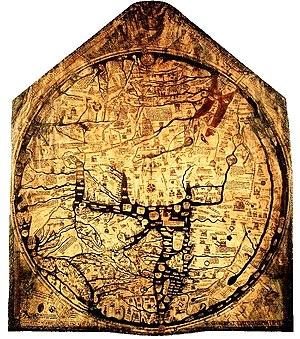
Cet article présente les cartes anciennes du monde ou anciennes mappa mundi, de l'Antiquité à la fin du Moyen Âge.
Cet article concerne les événements concernant les sciences et les techniques qui se sont déroulés durant le XIVᵉ siècle :
Une mappa mundi désigne toute carte du monde réalisée en Europe au Moyen Âge. Ces cartes varient en taille et en complexité, allant de simples cartes schématiques de quelques centimètres à des cartes très élaborées pouvant couvrir un mur — la plus grande connue avait un diamètre de 3,5 m. Le terme vient des mots mappa et mundi du latin médiéval.